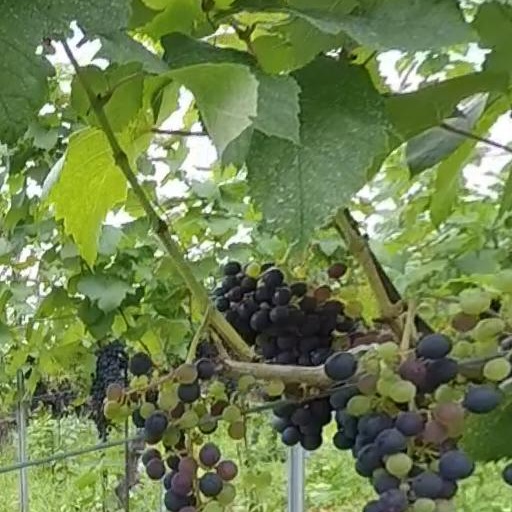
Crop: grape